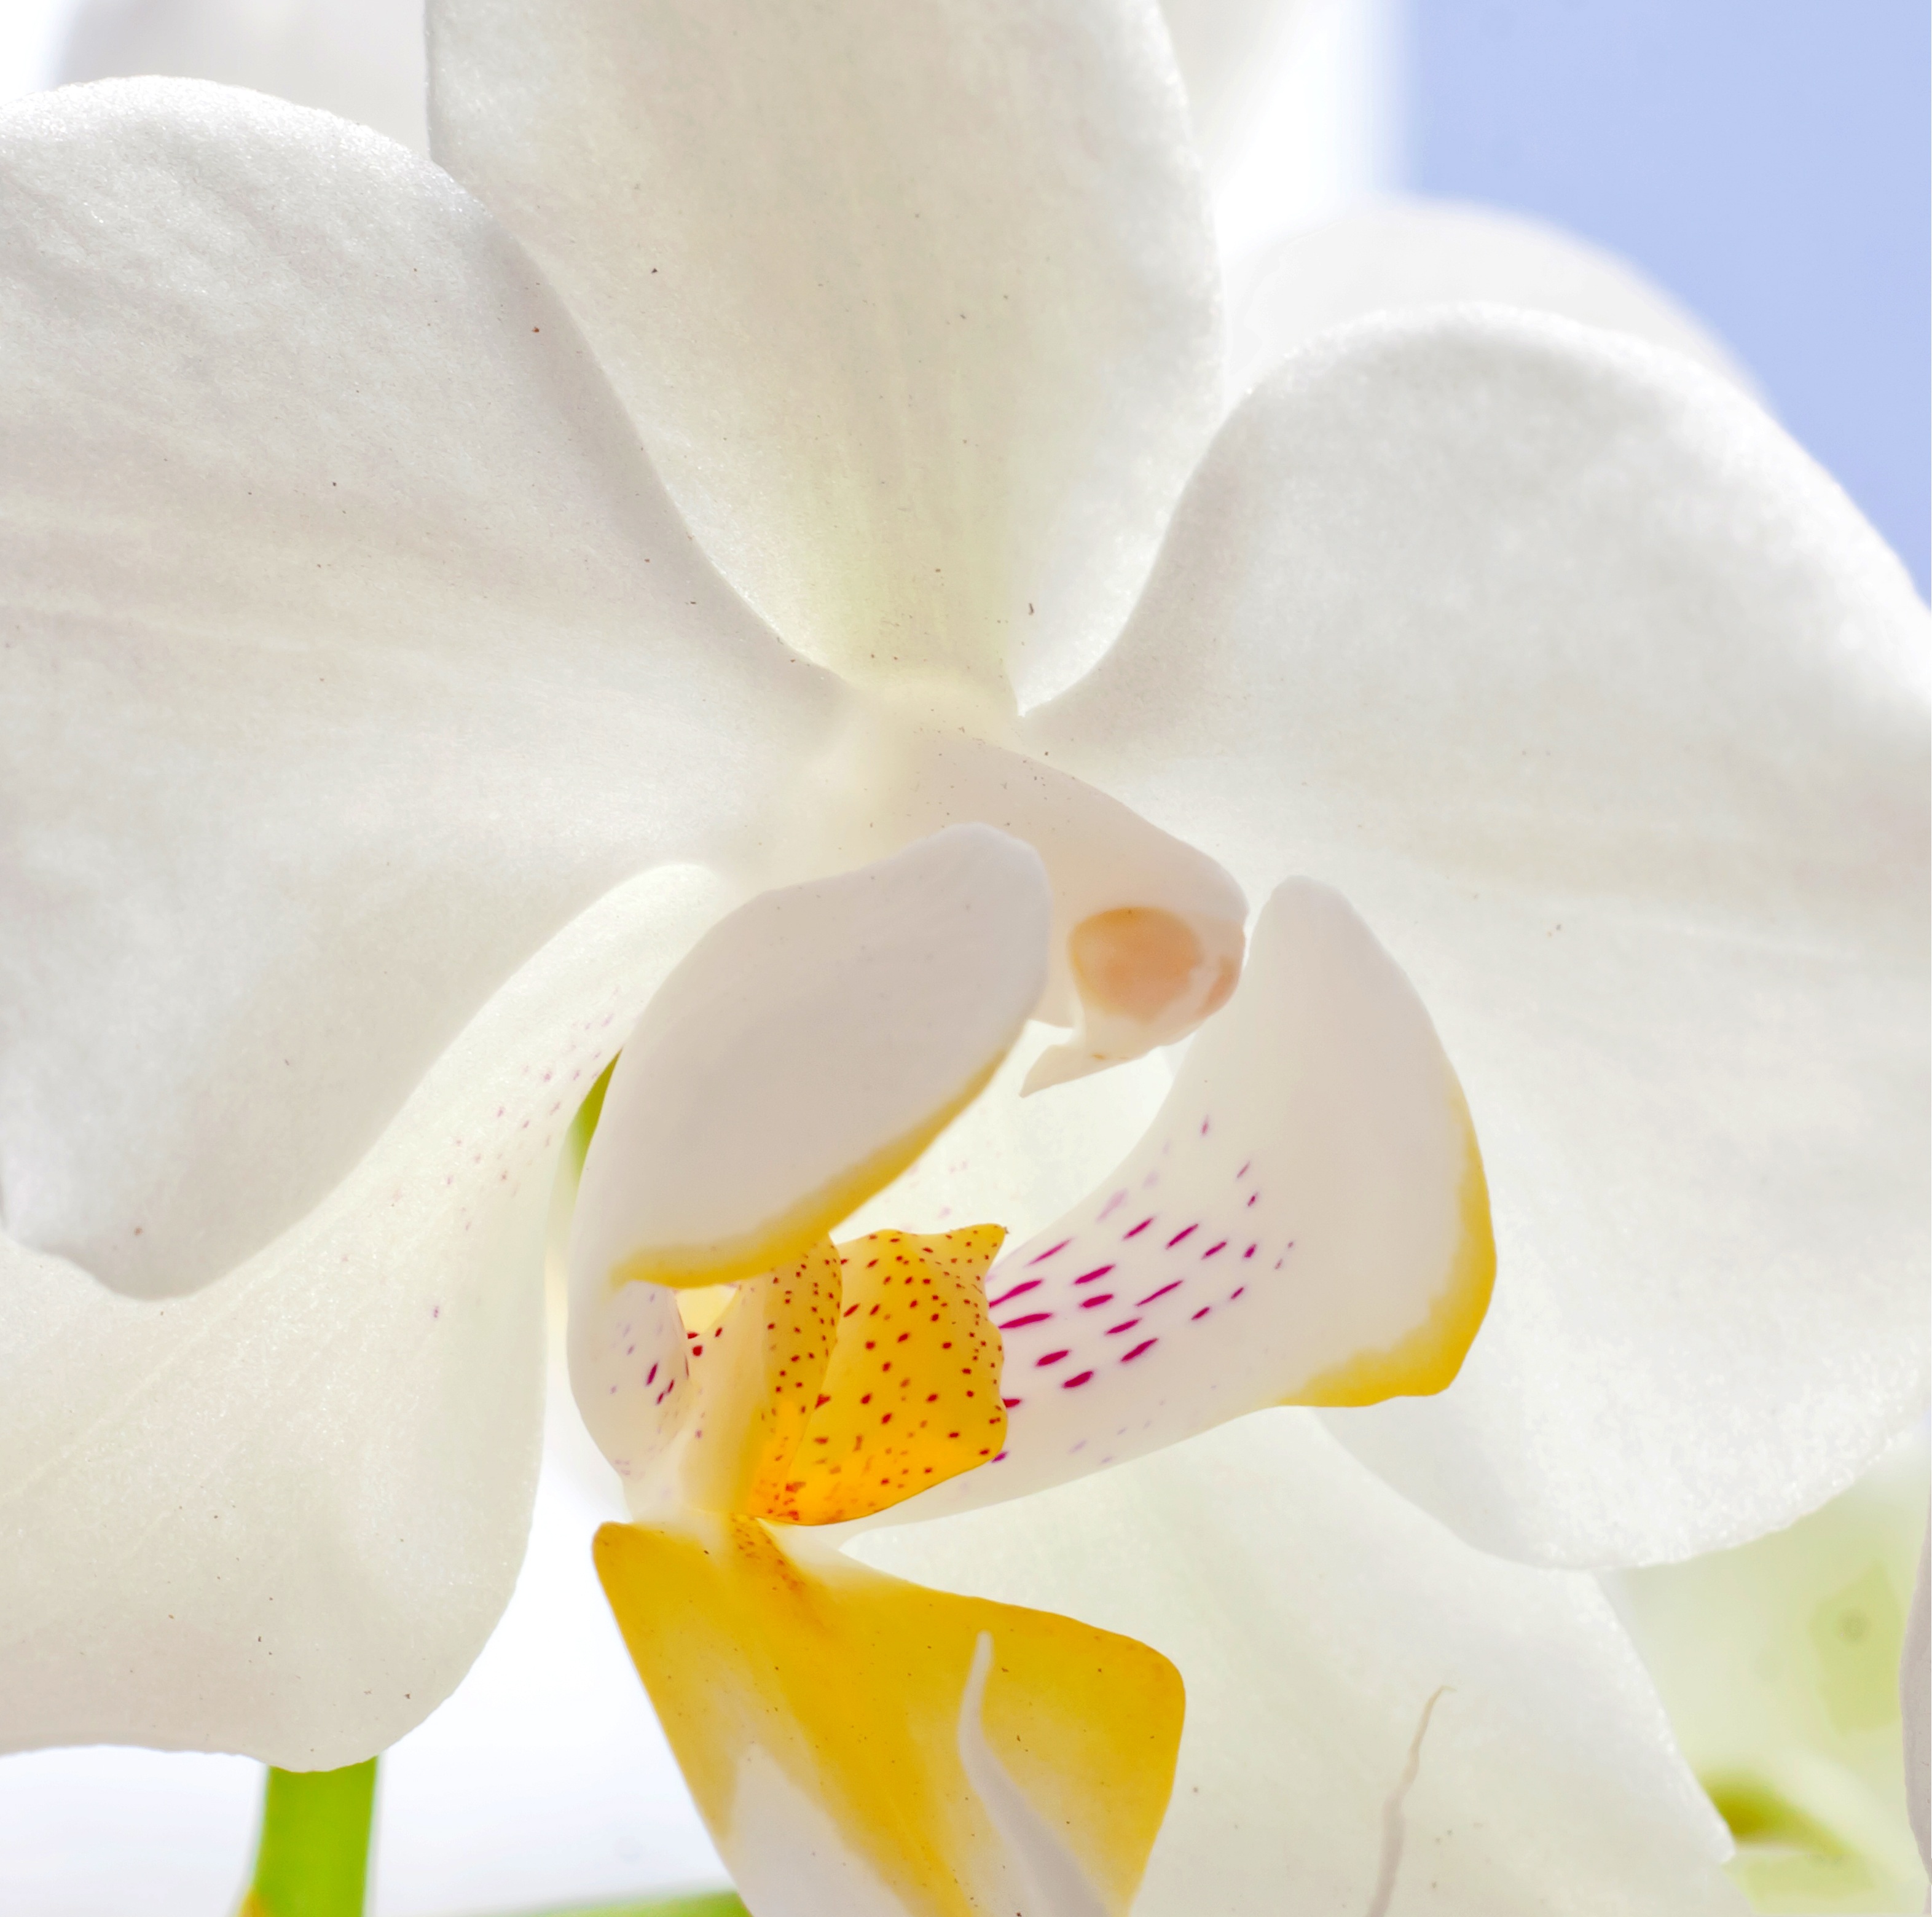
nature, blossom, plant, white, flower, petal, bloom, macro, yellow, close, flora, orchid, close up, human body, beautiful, organ, lily, arum, phalaenopsis, macro photography, flowering plant, flower bouquet, butterfly orchid, queen of flowers, land plant, moth orchid